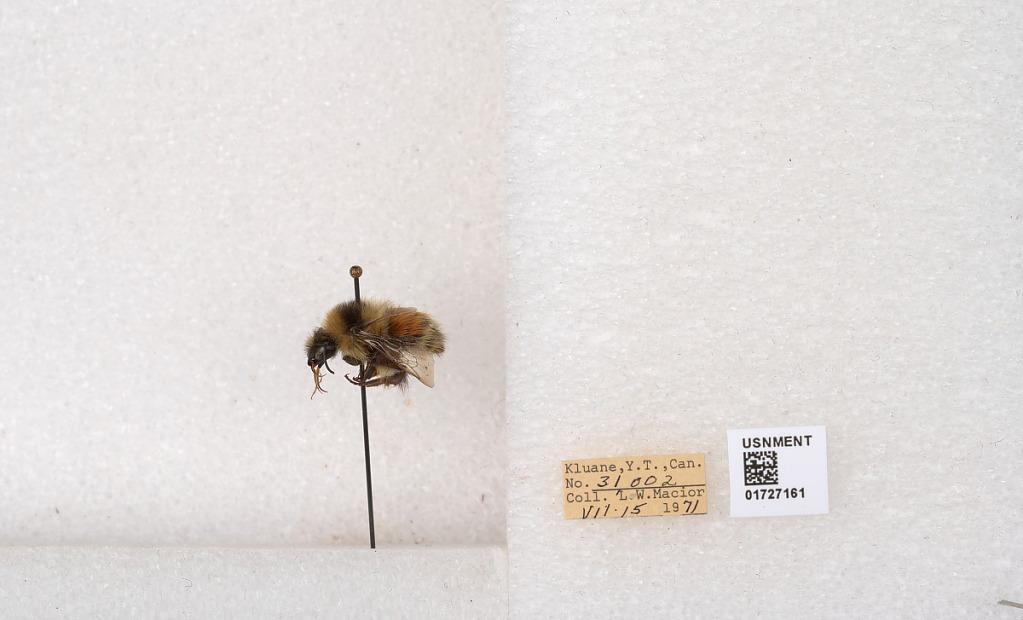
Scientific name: Bombus (Pyrobombus) sylvicola Kirby
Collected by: L. Macior
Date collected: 1971-7-15
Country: Canada
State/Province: Yukon Territory
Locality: Kluane National Park and Reserve
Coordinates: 60.7493, -139.504